Tower Air

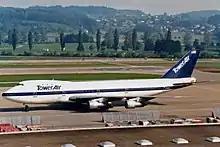
A Boeing 747-100 at Zurich in 1985. This aircraft was acquired from Braniff International Airways.

Arthur Fondlier, son of Sam Fondlier and the former Chief Financial Officer of Tower Air, was a passenger in the first-class section of Pan Am flight 103. His untimely death gave Morris Nachtomi much more freedom in management and cost-cutting.